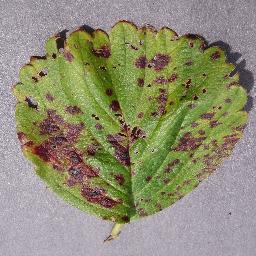
Label: Strawberry___Leaf_scorch